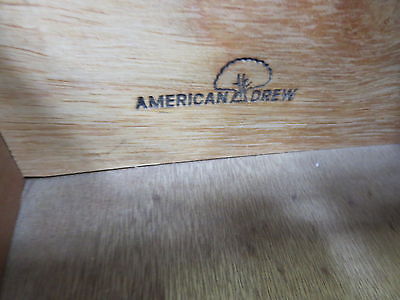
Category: cabinet